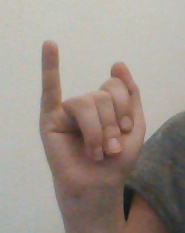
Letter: meem